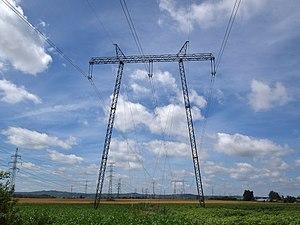
Un pylône Trianon de 400 Kv le long de la rue Sagi Ut, au sud-est de Győr, en Hongrie.